Door breaching

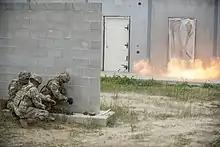
Idaho National Guard combat engineers practice explosive breaching. Explosive breach charges have been placed on the adjacent door's hinges.

Explosive breaching can be the fastest method, though it is also the most dangerous, to both the breachers and the room occupants. Depending on the situation, explosive breaching is potentially slower than a ballistic breach due to the large standoff required (if there is no cover available). Breaching can be performed with a specially formed breaching charge placed in contact with the door, or with various standoff breaching devices, such as specialized rifle grenades like the SIMON breach grenade.